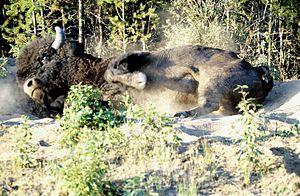
Le parc national Wood Buffalo est un parc national du Canada situé dans le Nord-Est de l'Alberta et le Sud des Territoires du Nord-Ouest. Avec sa superficie de 44 807 km², il s'agit du plus grand parc national au Canada et du second au monde. Il fut créé en 1922 pour protéger le plus grand troupeau de Bisons des bois en liberté au monde. Il s'agit également de l'un des deux sites de nidification connus de la Grue blanche. En 1983, il fut désigné en tant que site du patrimoine mondial par l'UNESCO pour la diversité biologique du delta Paix-Athabasca, un des plus grands deltas d'eau douce au monde, ainsi que pour sa population de bisons sauvages. En 2013, la Société royale d'astronomie du Canada l'a désigné en tant que réserve de ciel étoilé, la plus grande au Canada.